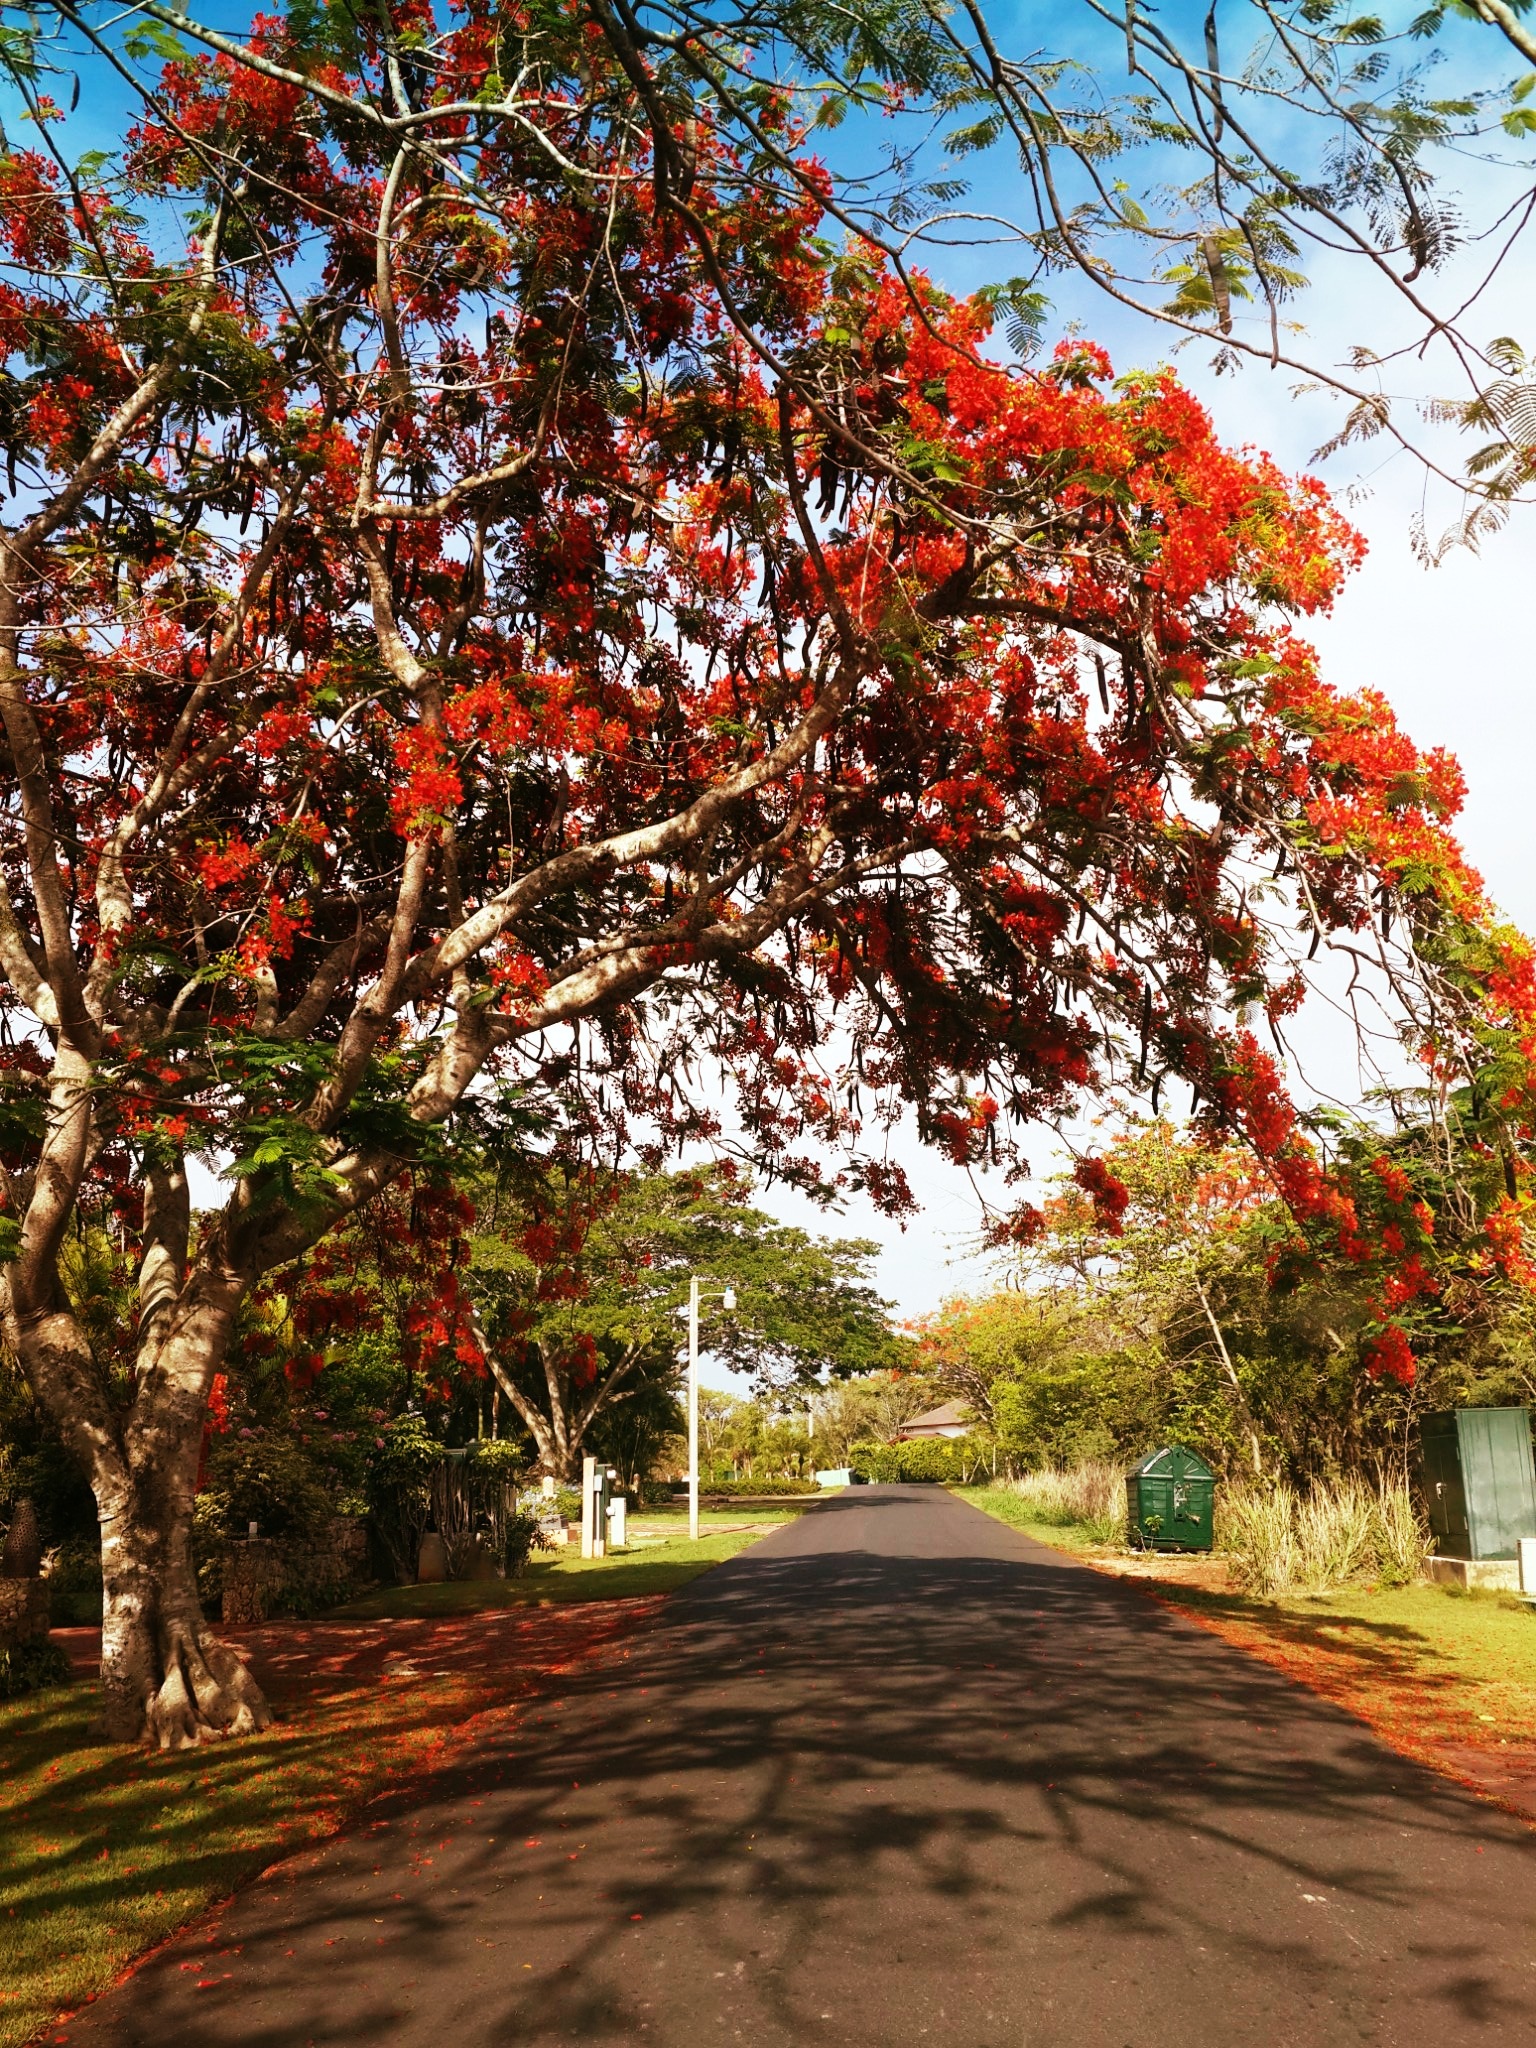
tree, plant, leaf, flower, autumn, botany, garden, season, maple tree, flowering plant, woody plant, land plant